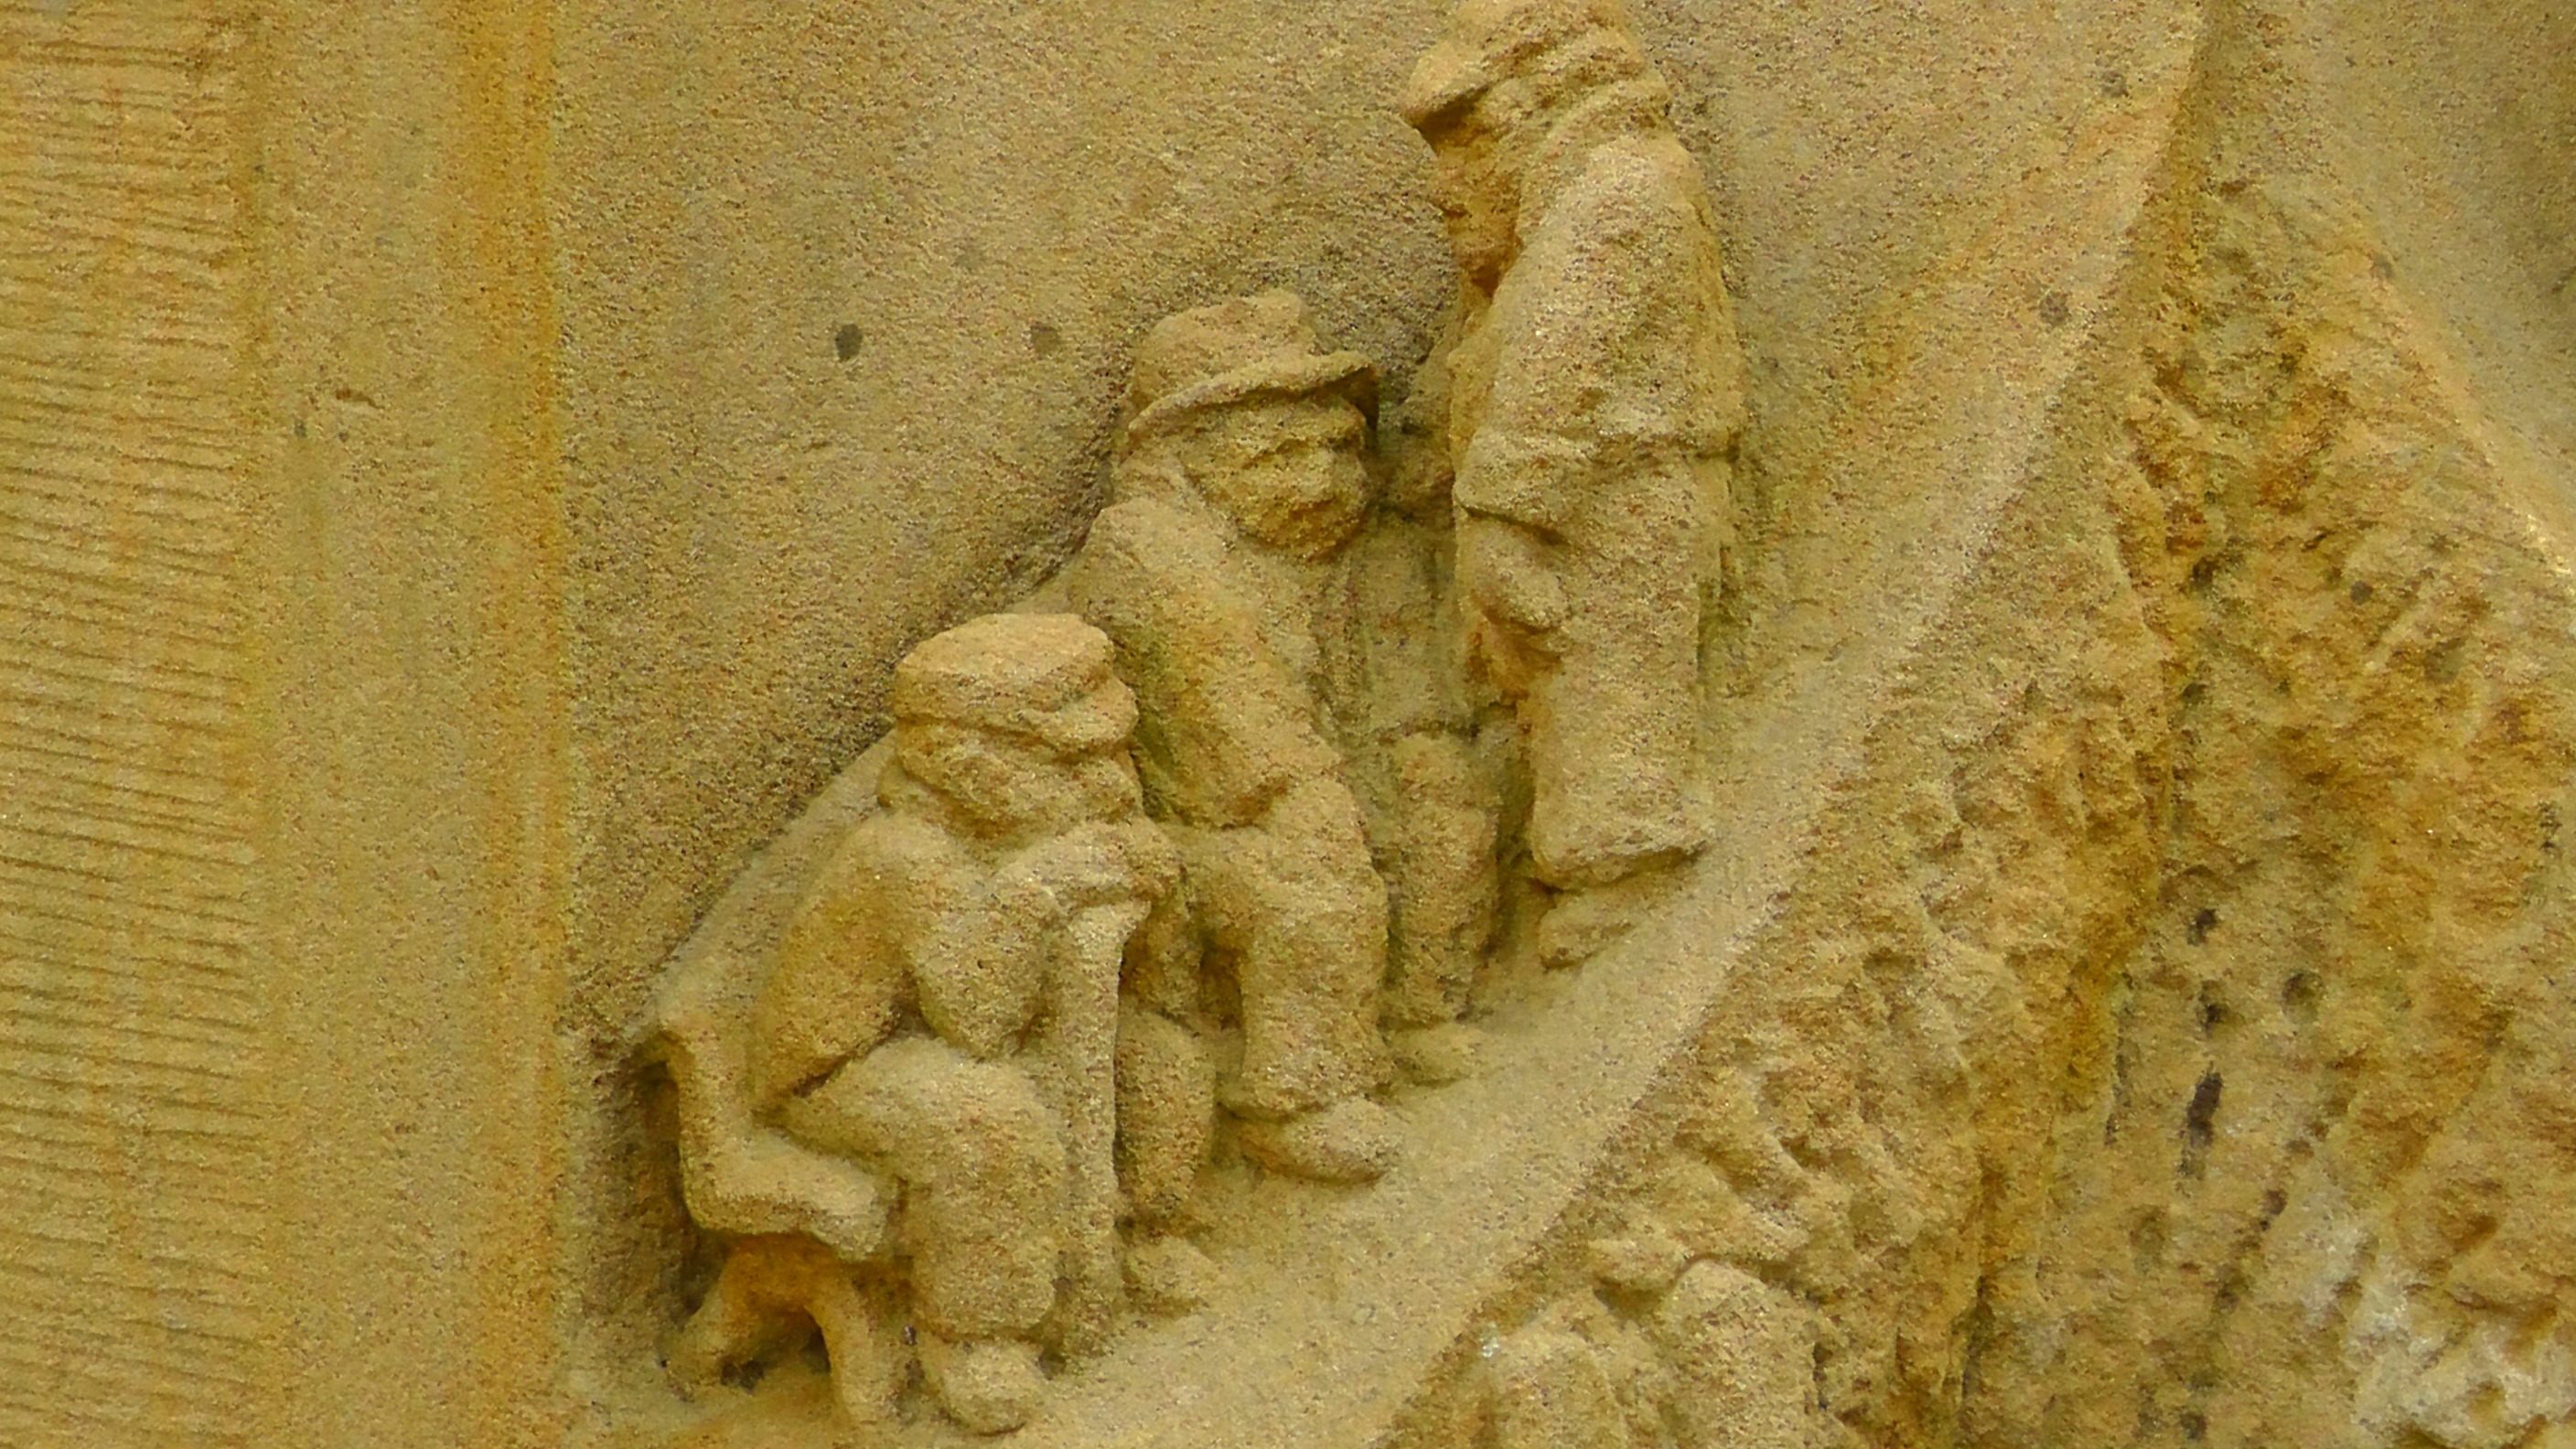
sand, stone, monument, formation, statue, small, craft, material, artwork, sculpture, art, figure, temple, carving, figures, relief, stony, mythology, sculptor, stone figure, rock carving, steinmetz, arts crafts, stone carving, stone figures, ancient history